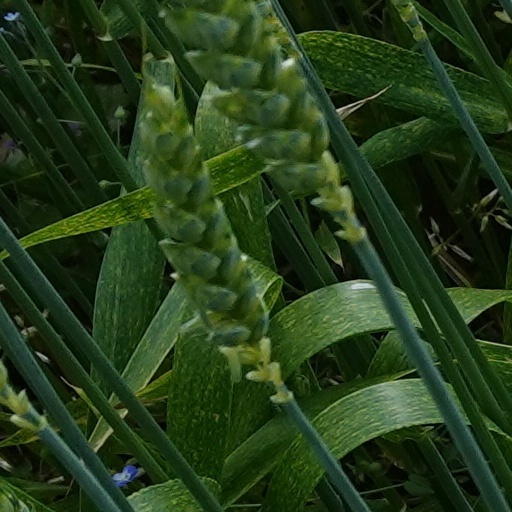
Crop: wheat